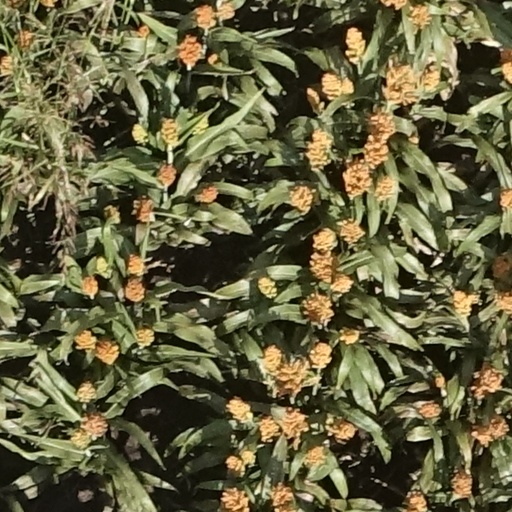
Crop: sorghum